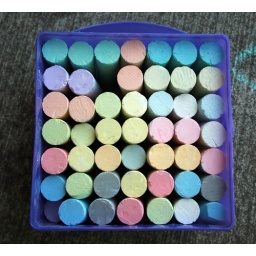
sidewalk chalk in box